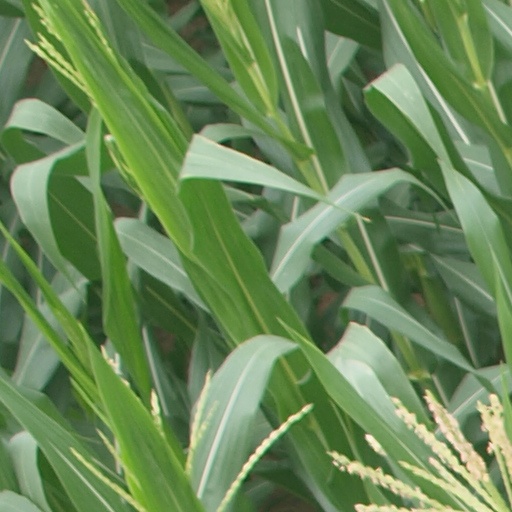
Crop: maize; corn